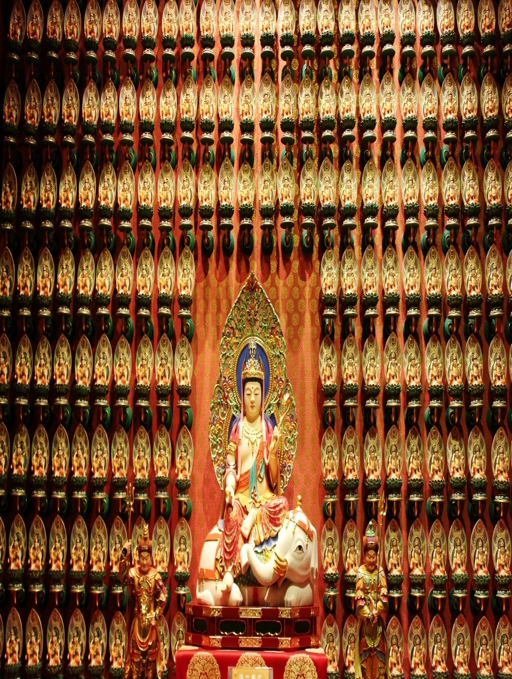
unitary state self - guided walking tour : there are thousands of author throughout the temple